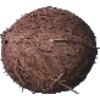
Label: Cocos 1